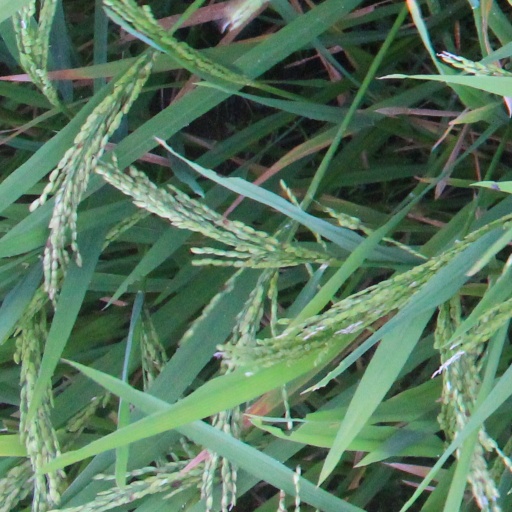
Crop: rice